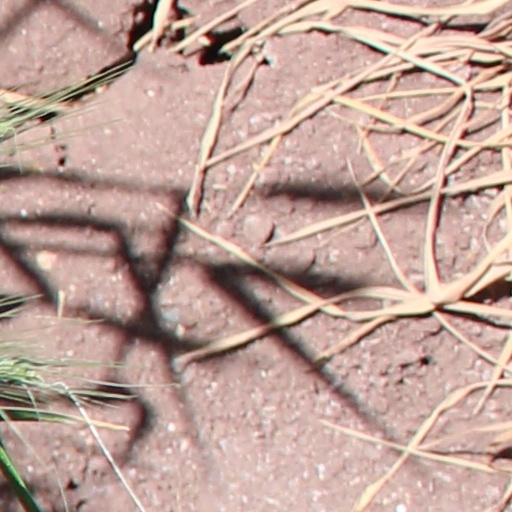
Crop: wheat